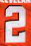
Number: 2